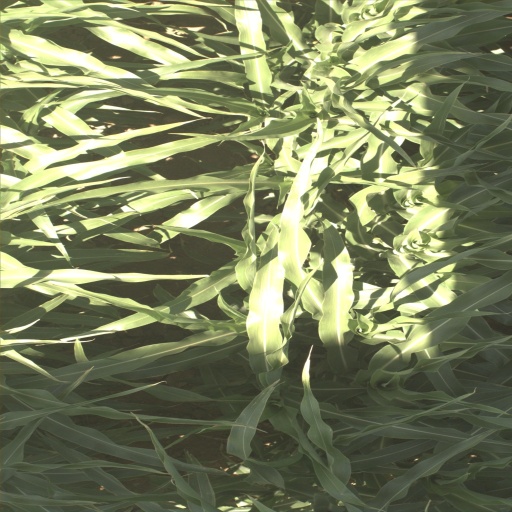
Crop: sorghum